Composite overwrapped pressure vessel

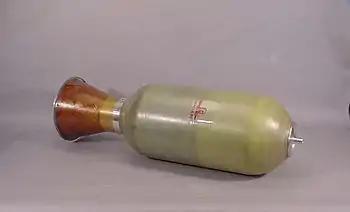
Casing of the Altair rocket stage, essentially a fiberglass composite overwrapped pressure vessel

A composite overwrapped pressure vessel (COPV) is a pressure-containing vessel, typically composed of a metallic liner, a composite overwrap, and one or more bosses. They are used in spaceflight due to their high strength and low weight.